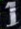
Number: 1